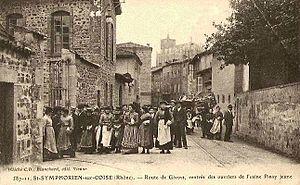
Usine Pinay à Saint-Symphorien-sur-Coise avant 1914, carte postale ancienne.
Antoine Pinay, né le 30 décembre 1891 à Saint-Symphorien-sur-Coise et mort le 13 décembre 1994 à Saint-Chamond, est un homme d'État français.